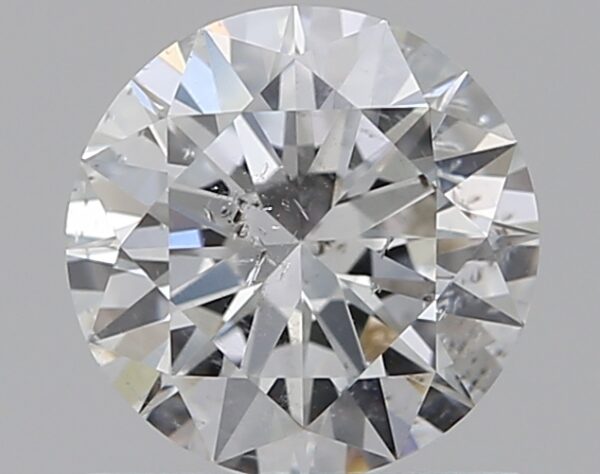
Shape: round
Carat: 0.73
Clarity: I1
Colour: F
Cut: EX
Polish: EX
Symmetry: EX
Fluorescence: N
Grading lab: GIA
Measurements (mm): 5.83 x 5.87 x 3.51